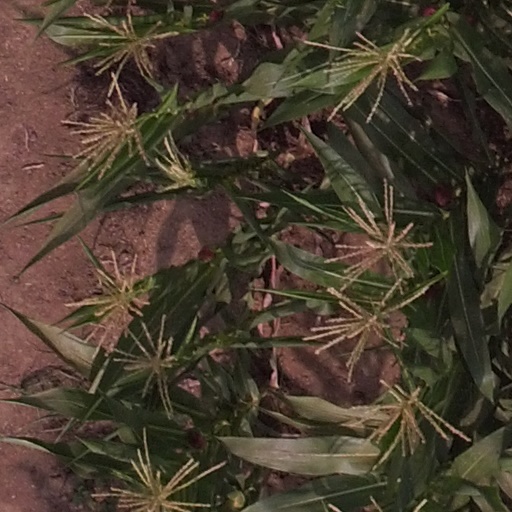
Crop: maize; corn